London Stadium

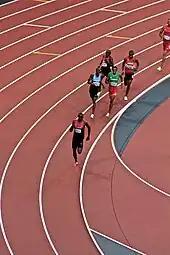
David Rudisha of Kenya setting a World Record for the 800 metres in the Olympic final.

At the Samoa v Barbarians Rugby match spectators complained about the lack of wifi and beer at the stadium along with long queues for tickets, poor views and some seats already been allocated. There was also an issue around seats being allocated during the West Ham v Bournemouth match. Football stadium design expert, Paul Fletcher thought that the stadium should be demolished the design means football fans are too far from the pitch.